21st Regiment of (Light) Dragoons

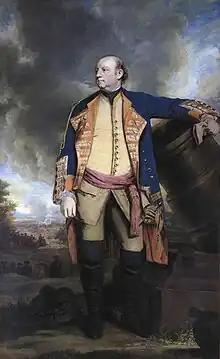
John Manners, Marquess of Granby, who raised the first incarnation of the regiment

The 21st Light Dragoons was a cavalry regiment of the British Army. It was raised on 5 April 1760, as the 21st Light Dragoons (Royal Foresters) by John Manners, Marquess of Granby, and Lord Robert Manners-Sutton. This first regiment was however disbanded at Nottingham on 3 March 1763. It was raised again in 1779 by Major-General John Douglas and disbanded in Canterbury in 1783.